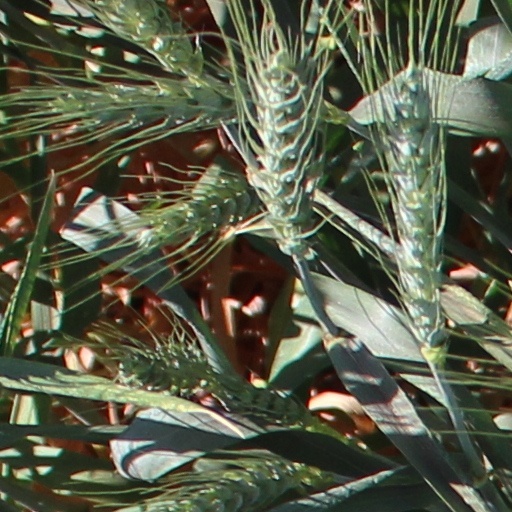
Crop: wheat